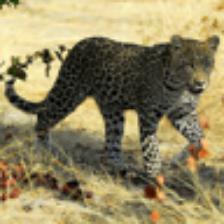
Label: NonHuman